Sweat gland

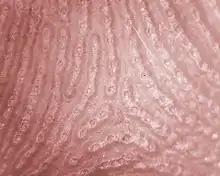
Human sweat gland pores on the ridges of a finger pad

The number of active sweat glands varies greatly among different people, though comparisons between different areas (ex. axillae vs. groin) show the same directional changes (certain areas always have more active sweat glands while others always have fewer). According to Henry Gray's estimates, the palm has around 370 sweat glands per cm; the back of the hand has 200 per cm; the forehead has 175 per cm; the breast, abdomen, and forearm have 155 per cm; and the back and legs have 60–80 per cm.